Moonlight Cocktail

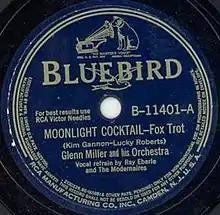
RCA Bluebird 78, B-11401-A, 1941.

The song was originally recorded by Glenn Miller and his Orchestra on December 8, 1941, the day after the attack on Pearl Harbor. The 78 rpm disc was released by Bluebird Records as #11401. Vocals were by Ray Eberle and The Modernaires. "Happy in Love" was on the B-side. The song had its first public performance in January 1942 on WABC radio in New York City. It was the best-selling record in the United States for ten weeks, from February 28, 1942 to May 2, 1942, and was the number two record for that year after Bing Crosby's "White Christmas".